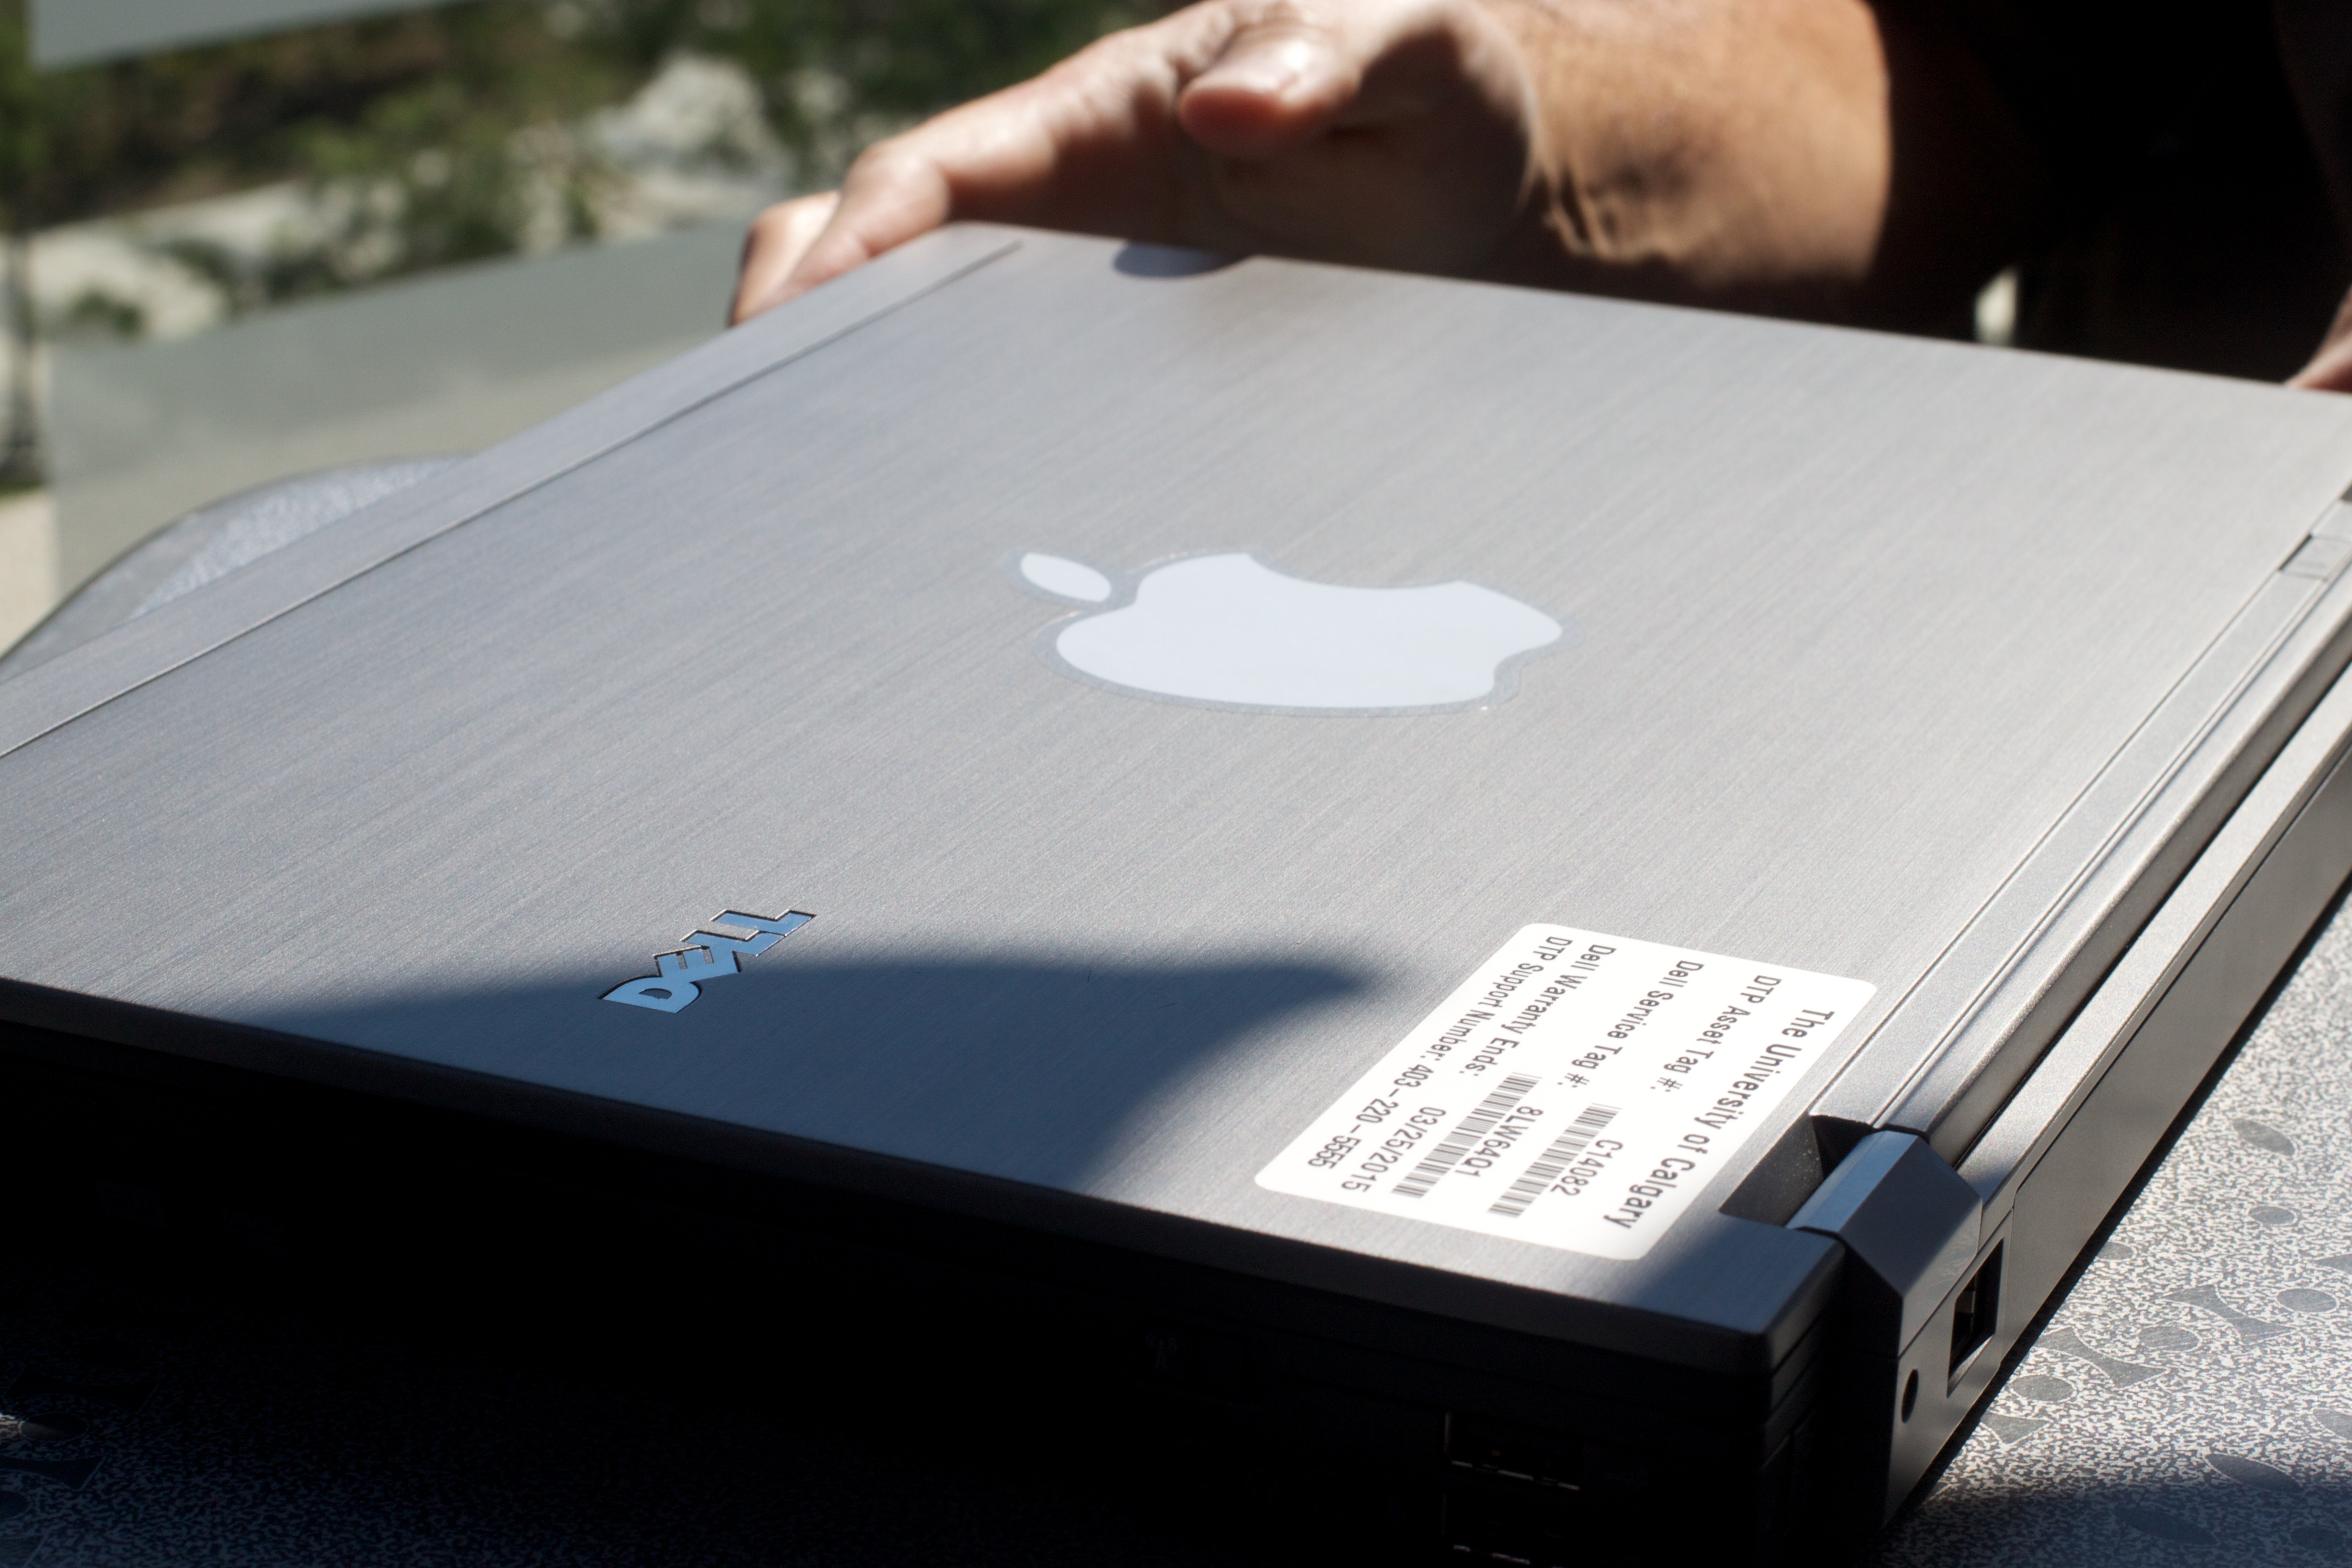
laptop, writing, table, technology, gadget, odyssey, electronic device